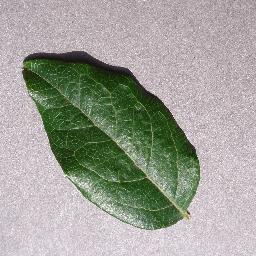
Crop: blueberry
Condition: healthy